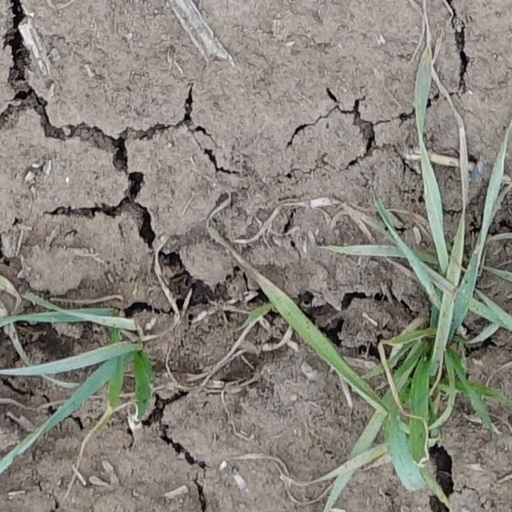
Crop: wheat